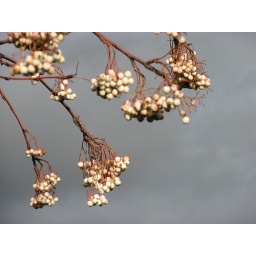
loved this tree, bare but for its white berries, in straight sunlight with the grey storm clouds background